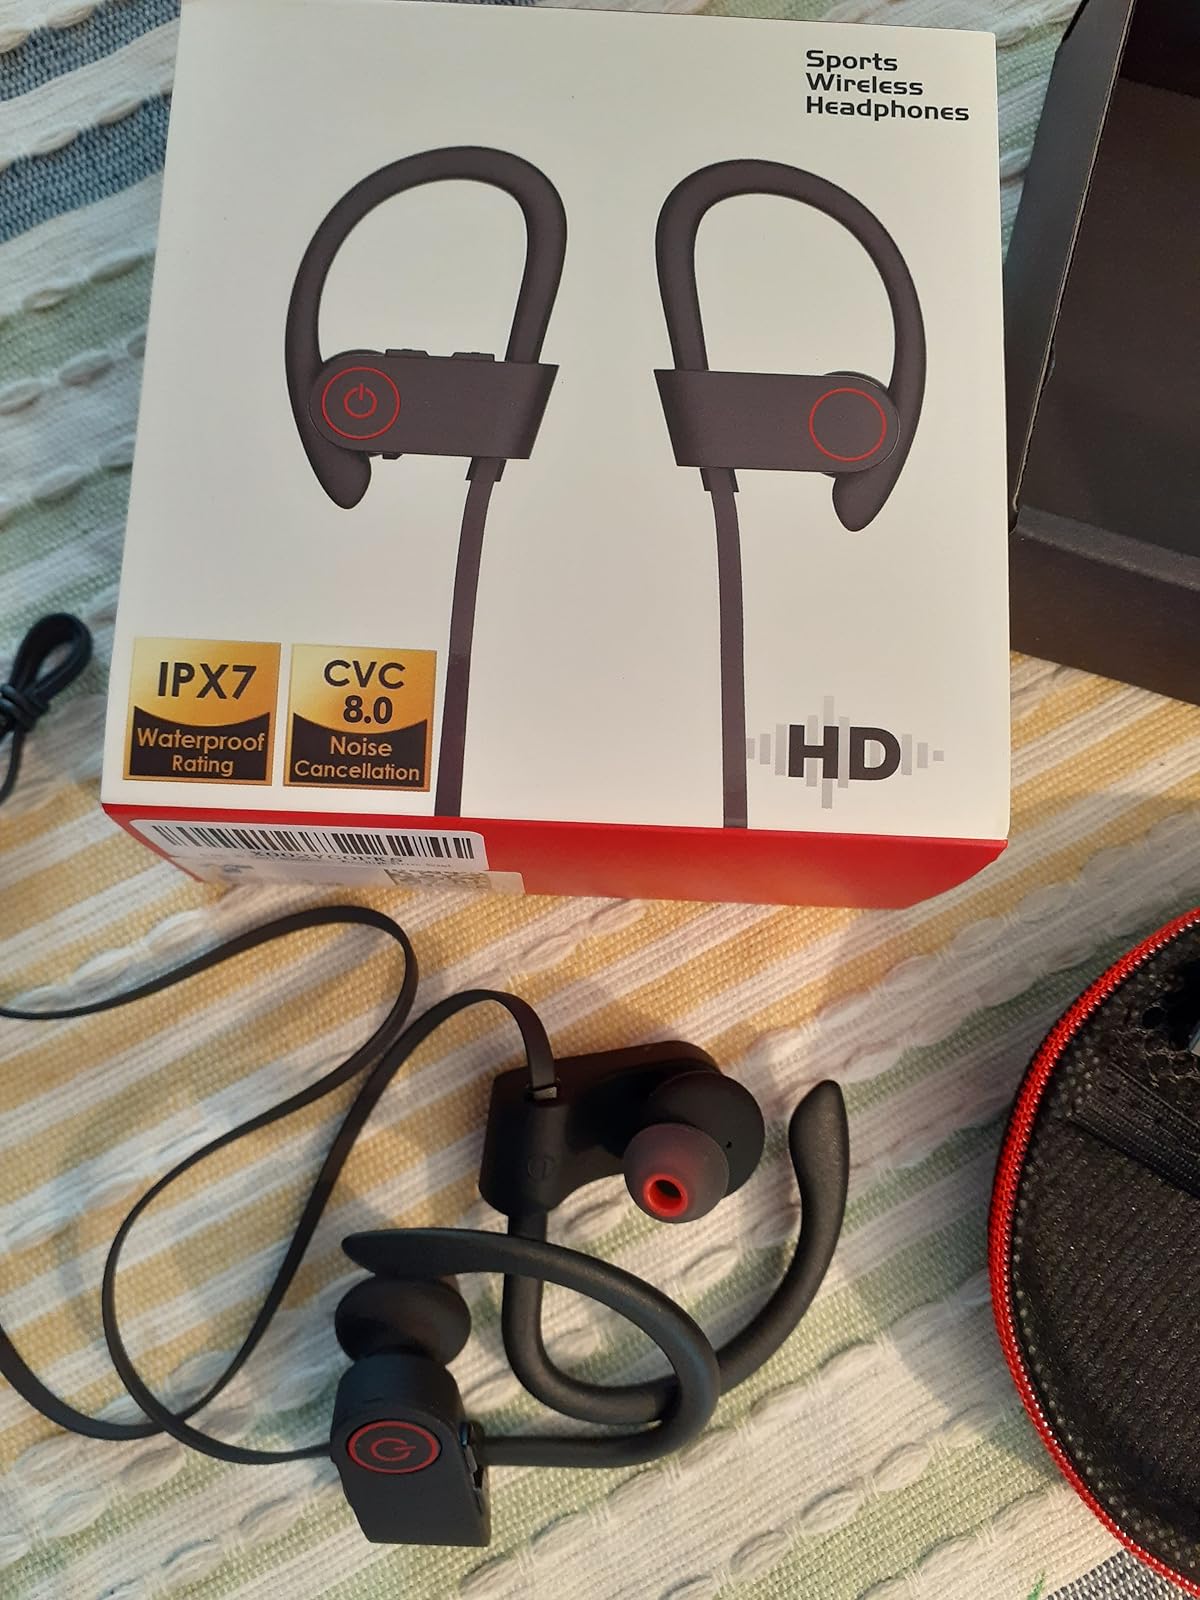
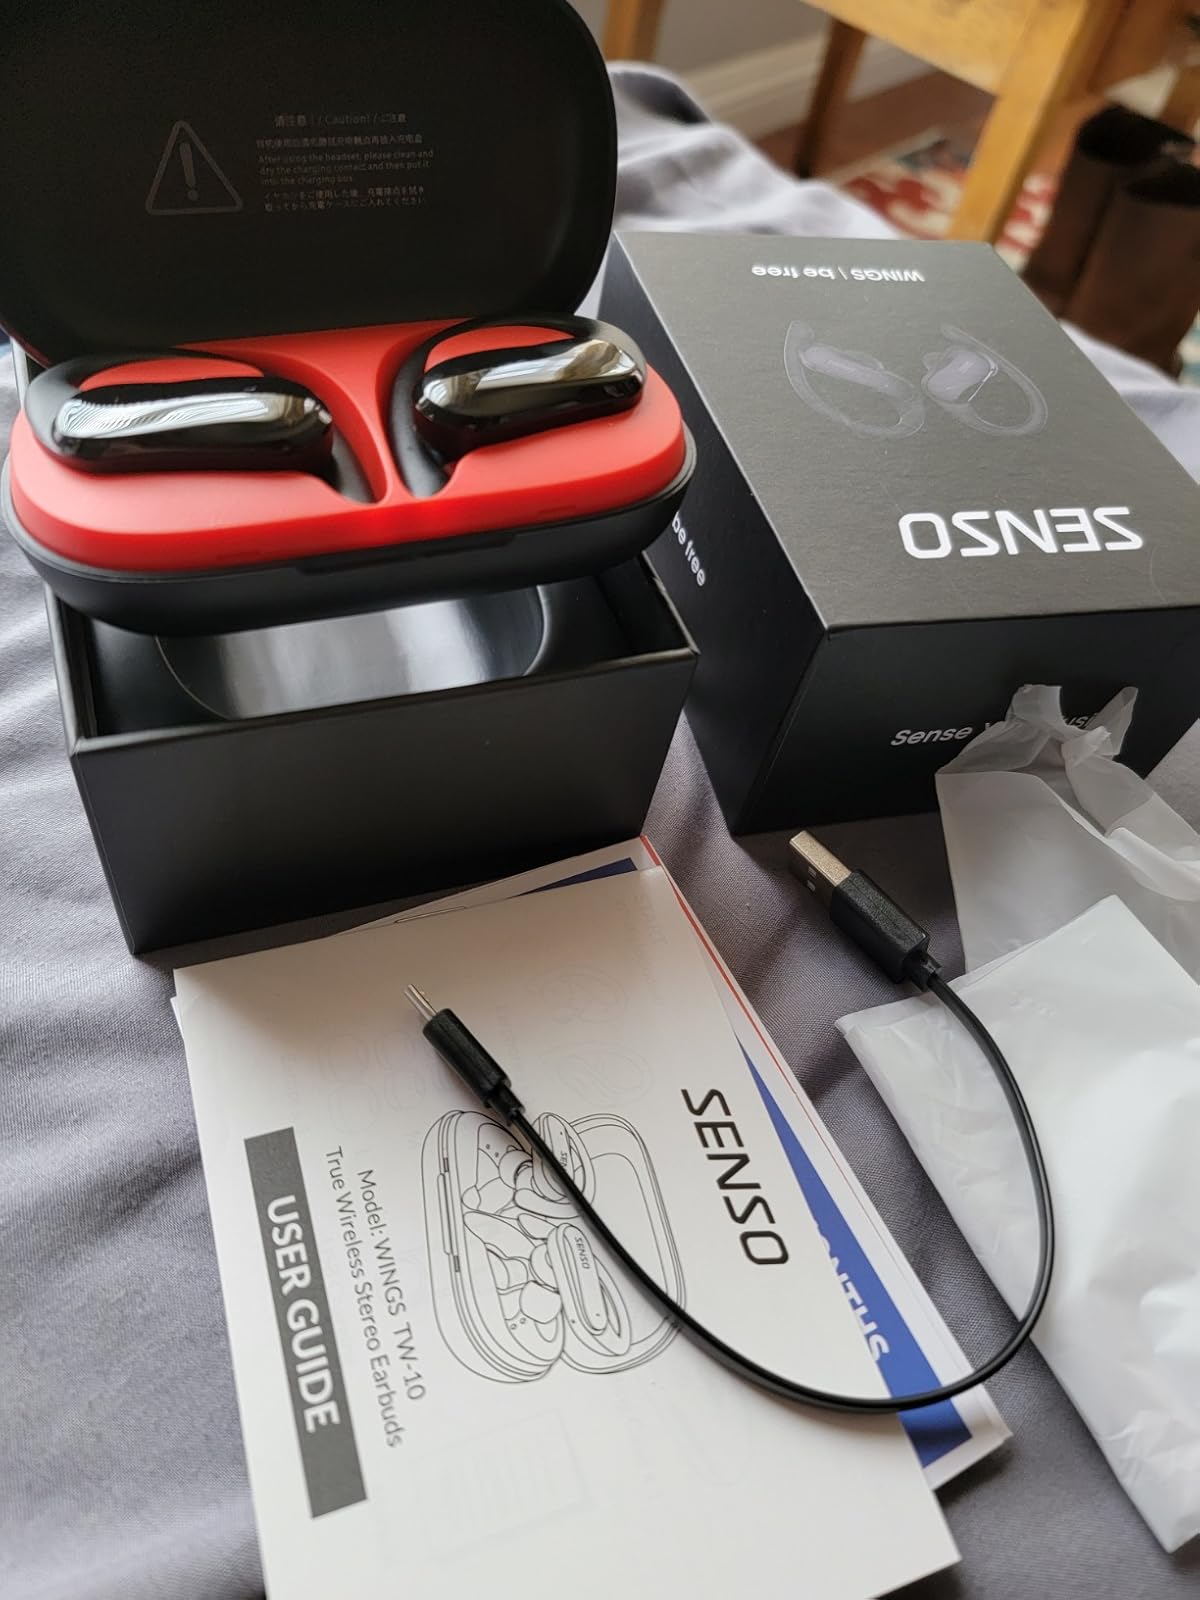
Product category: earbuds
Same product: no